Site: brandenburg
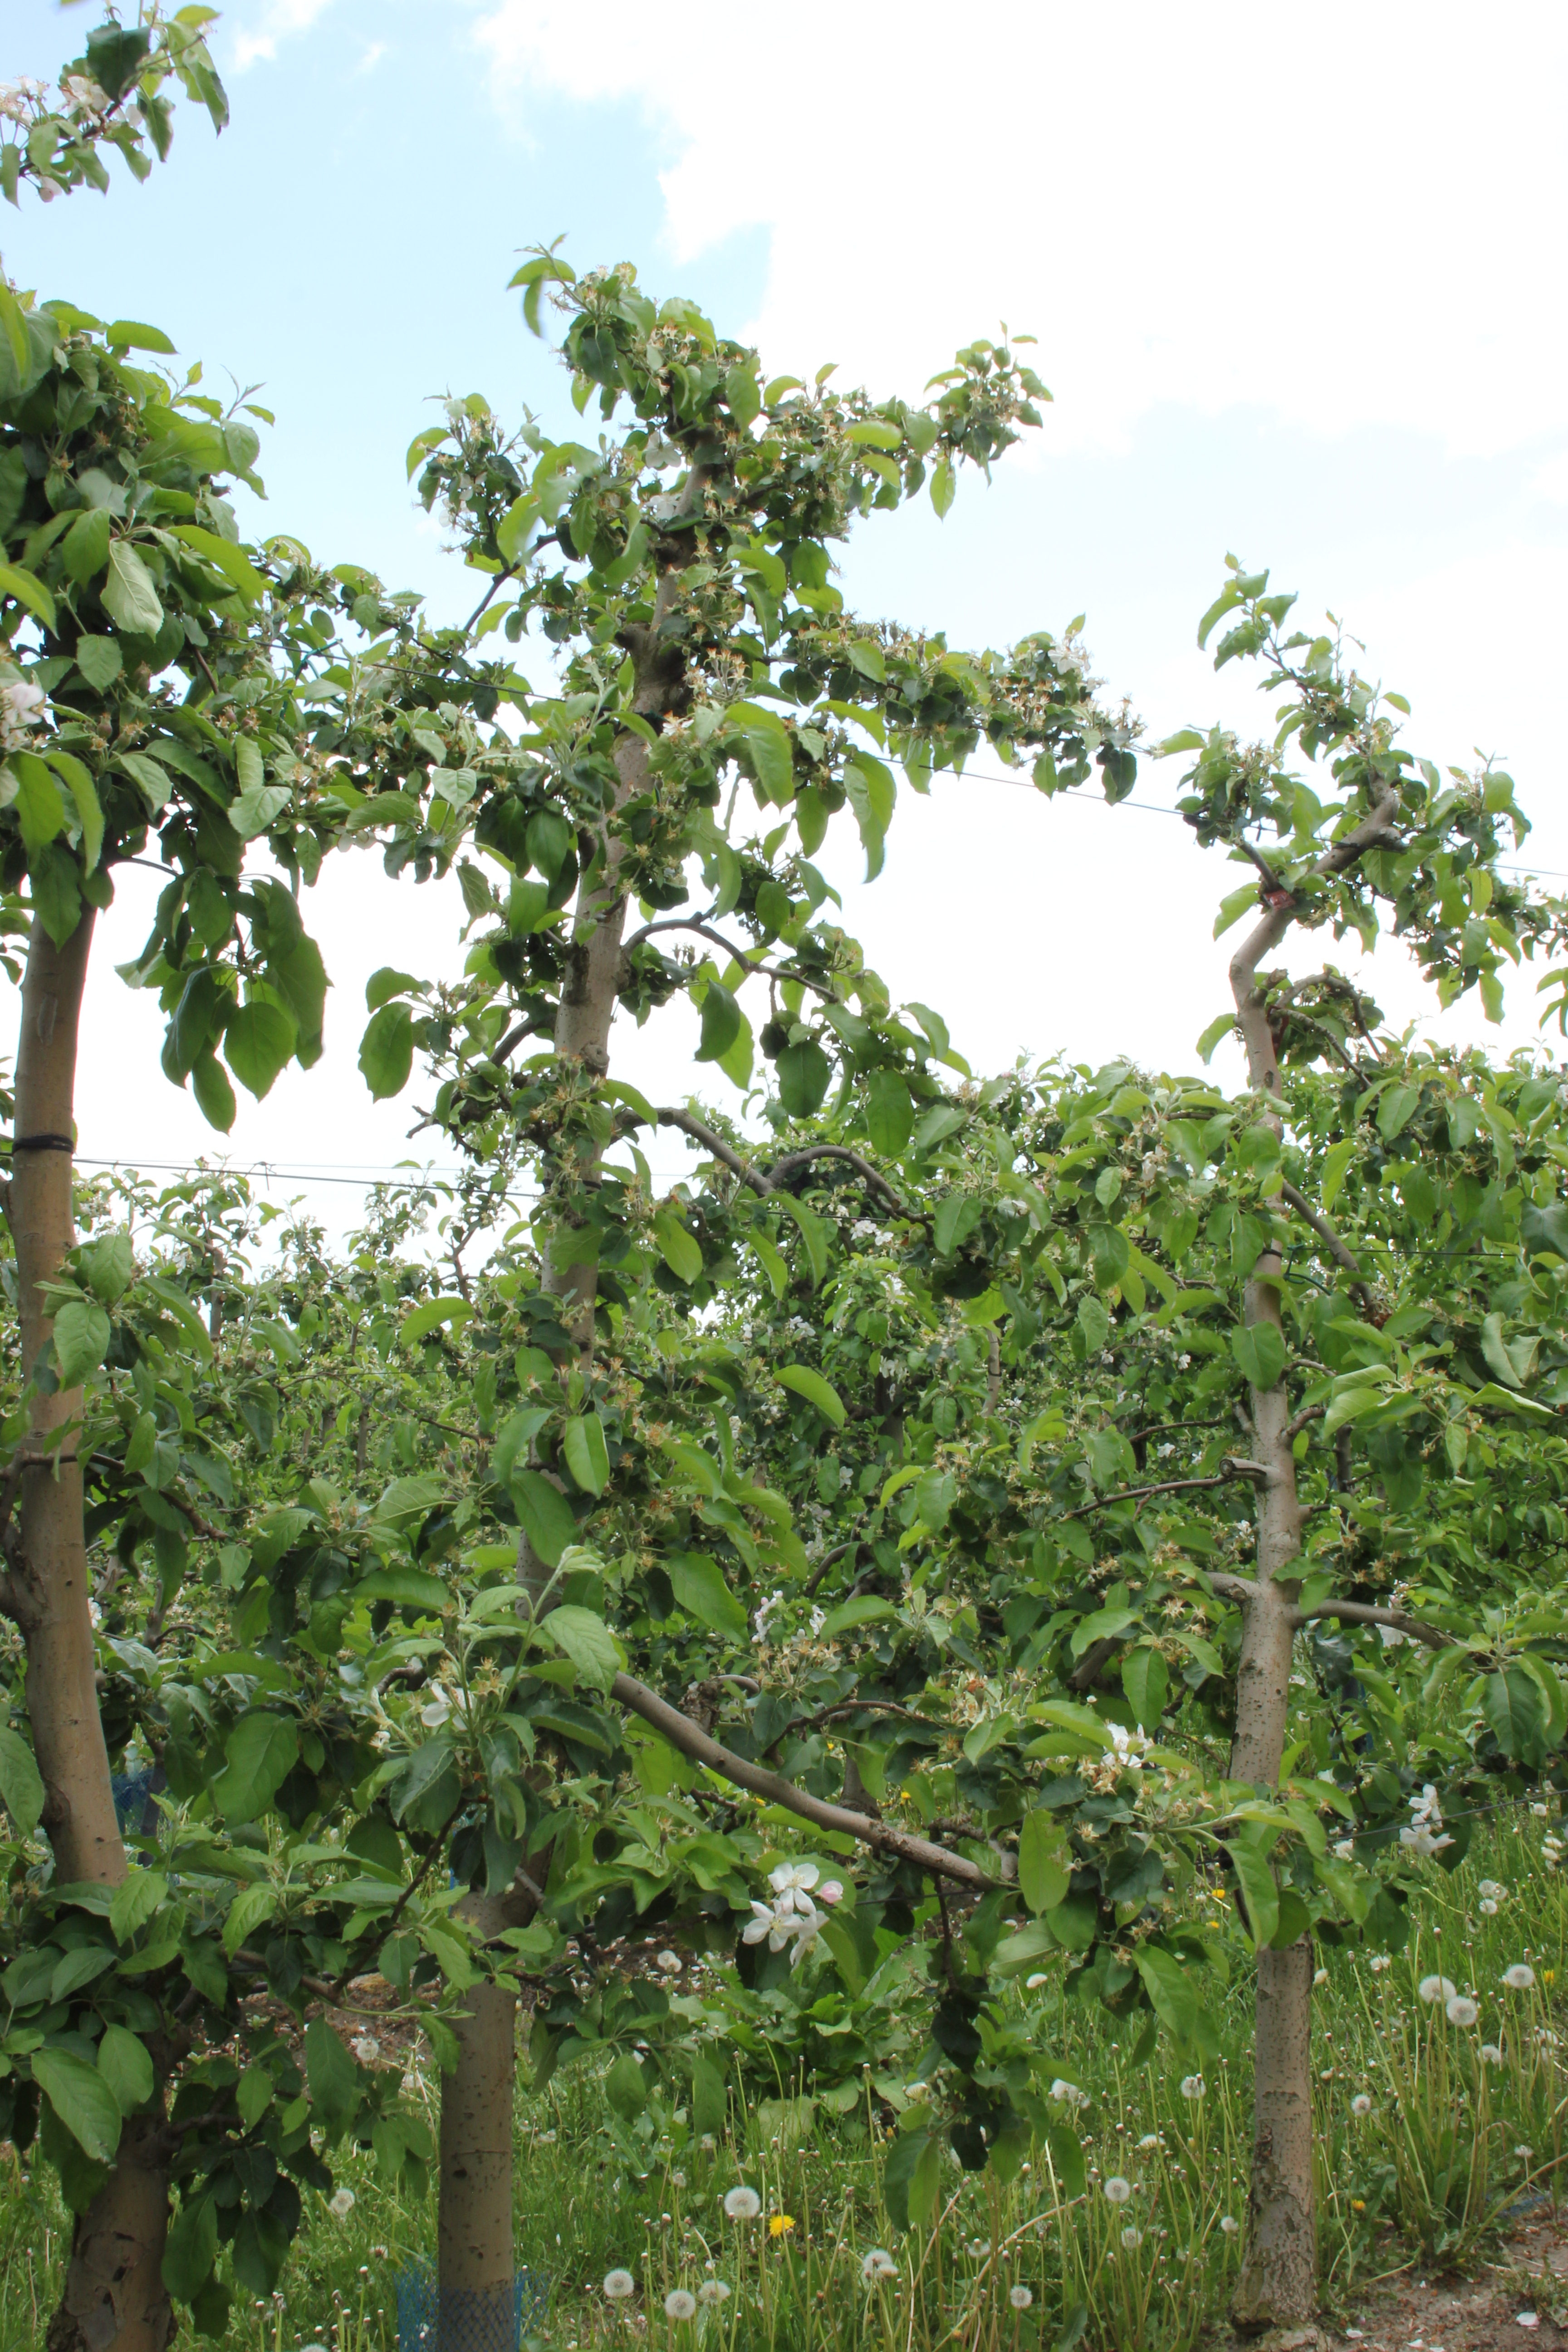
Growth stage (BBCH 67): Flowering